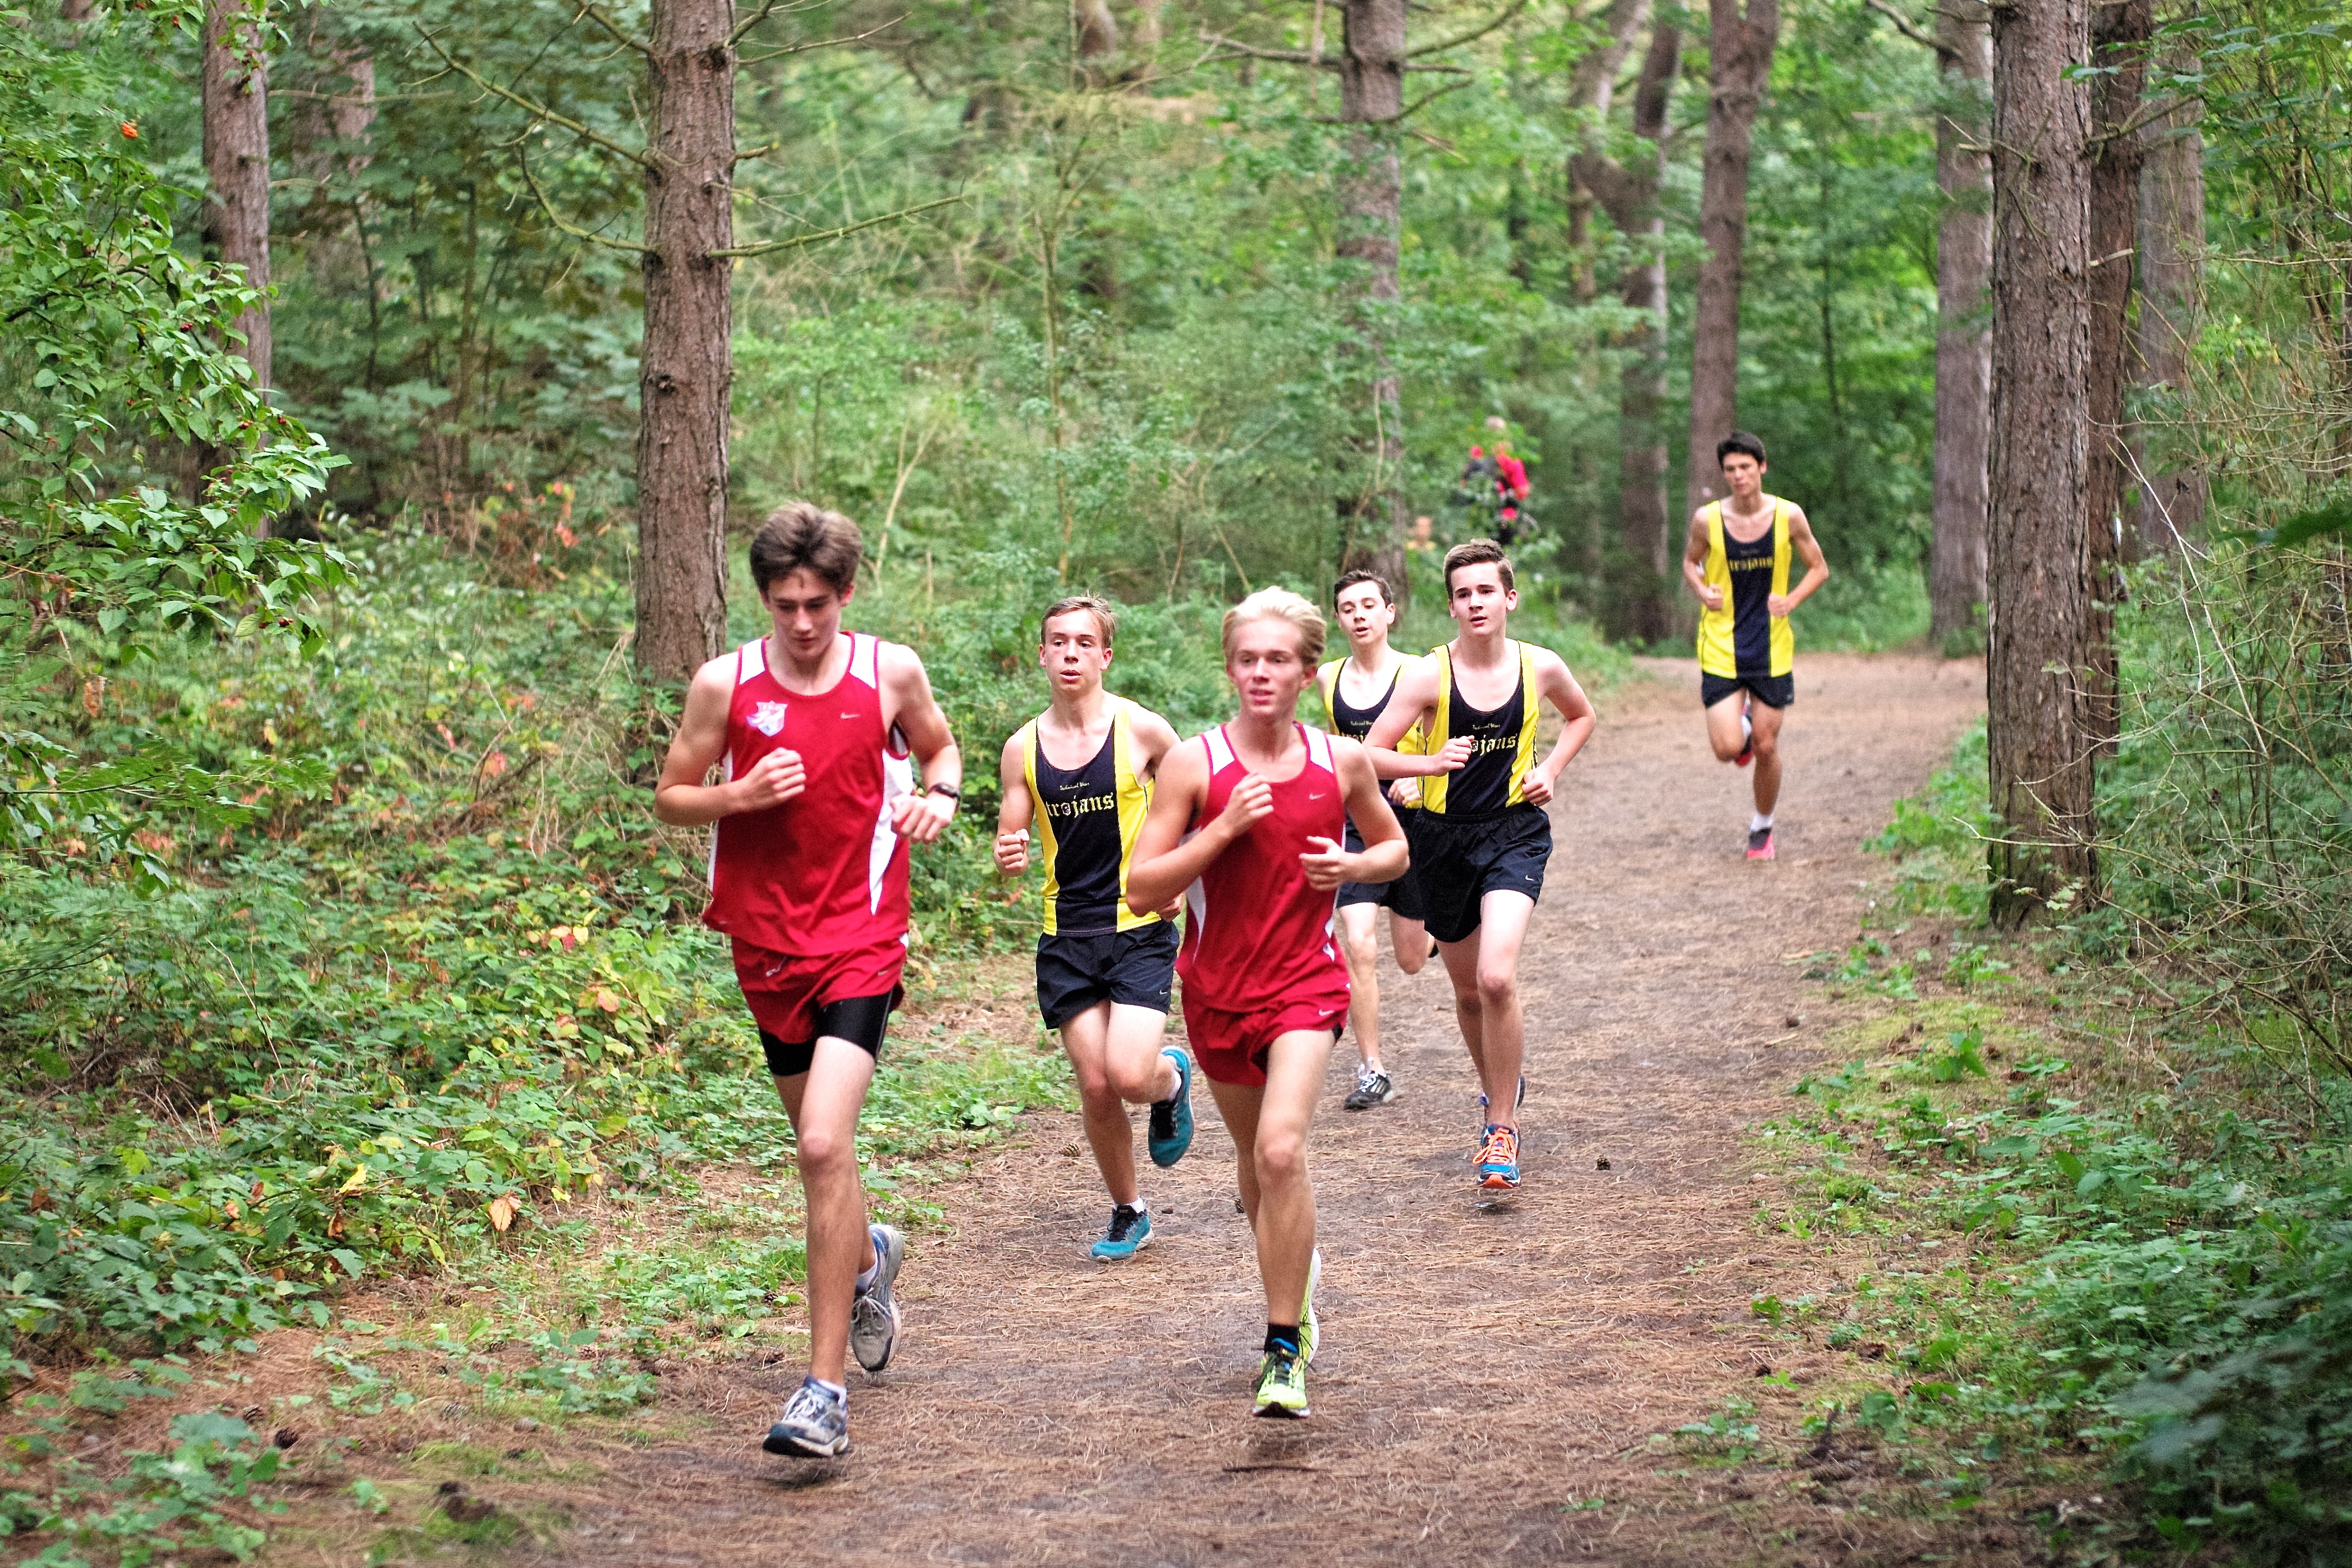
person, trail, running, country, recreation, jogging, cross, race, competition, holland, hague, netherlands, girls, m, american, sports, boys, 50, school, runners, endurance, leica, 240, summilux, wassenaar, athletics, meet, xc, physical exercise, outdoor recreation, human action, ultramarathon, duathlon, cross country running, cross country cycling